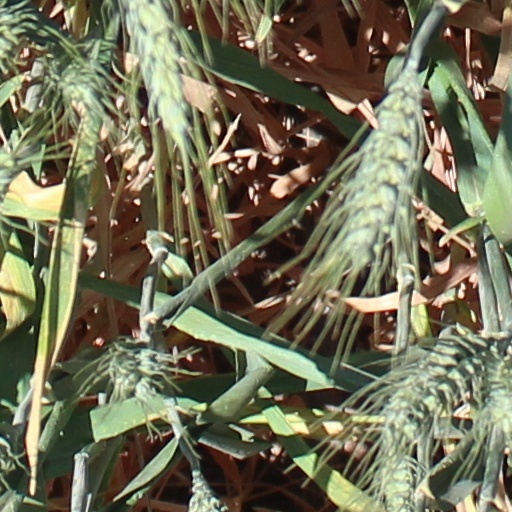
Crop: wheat